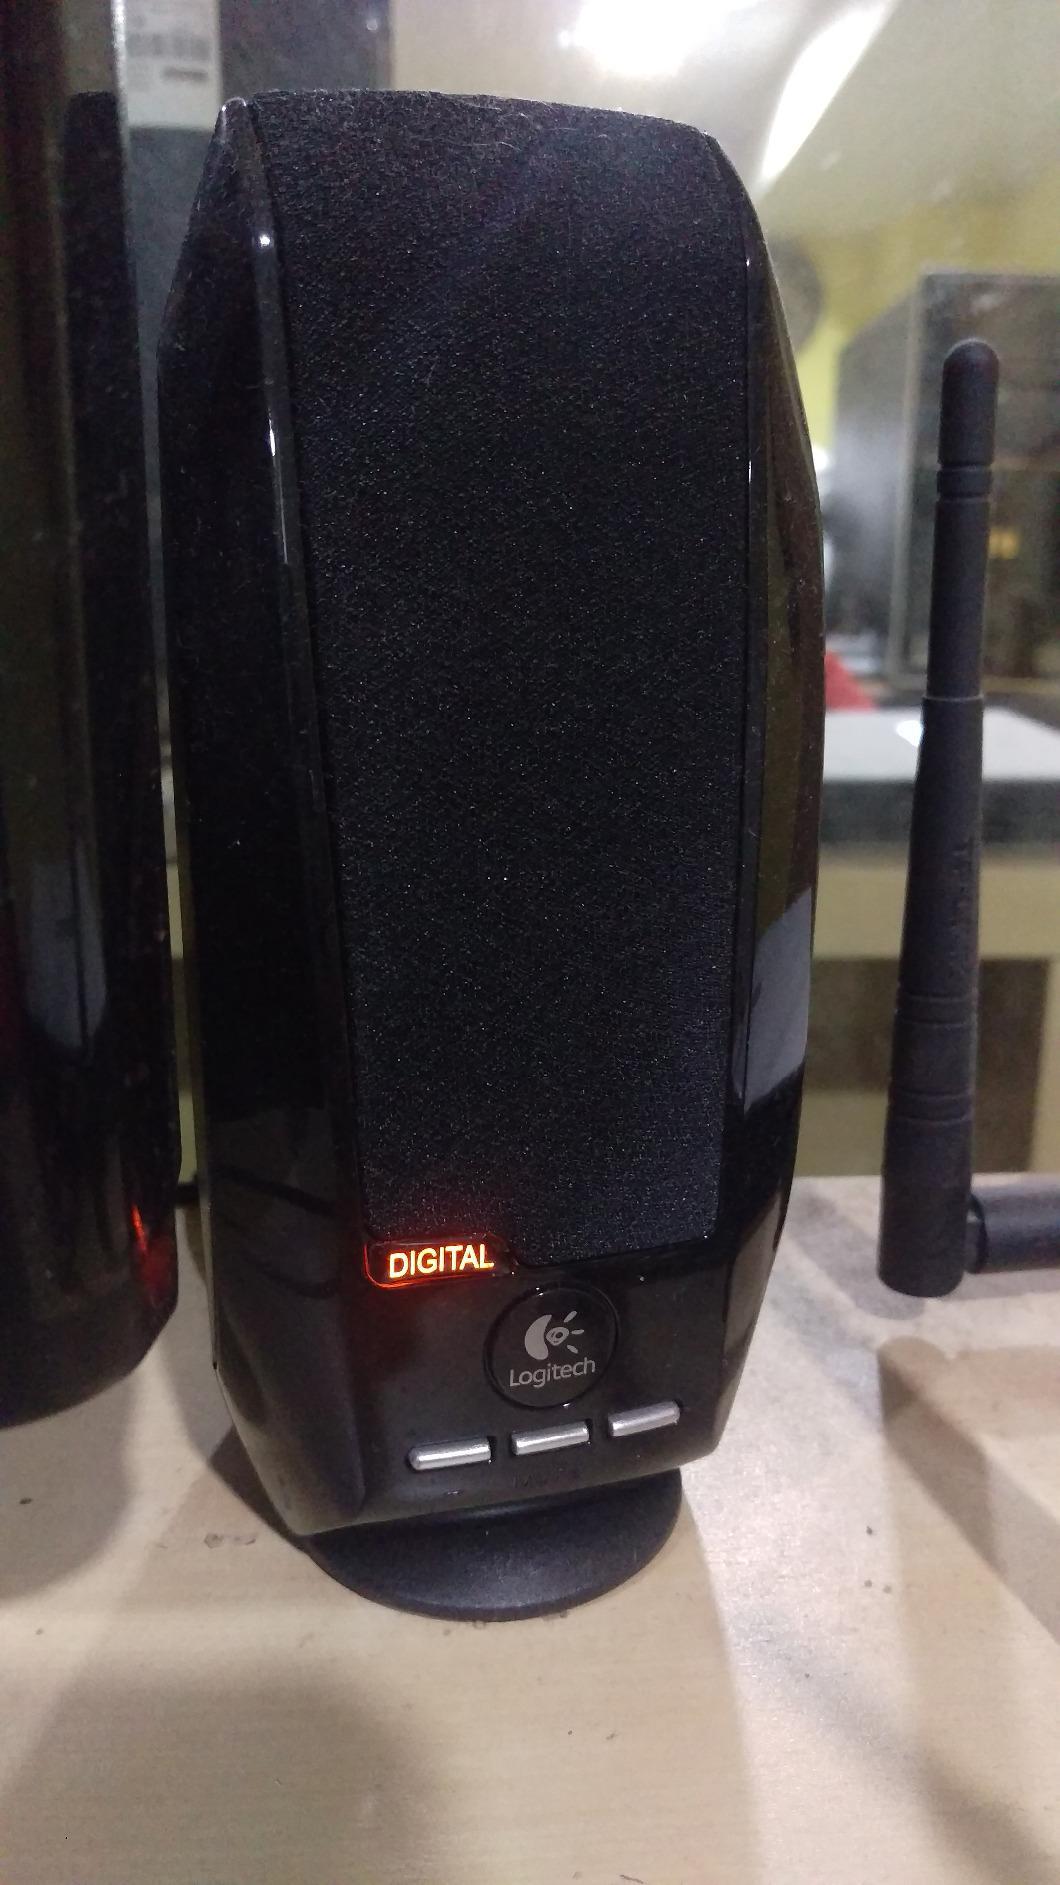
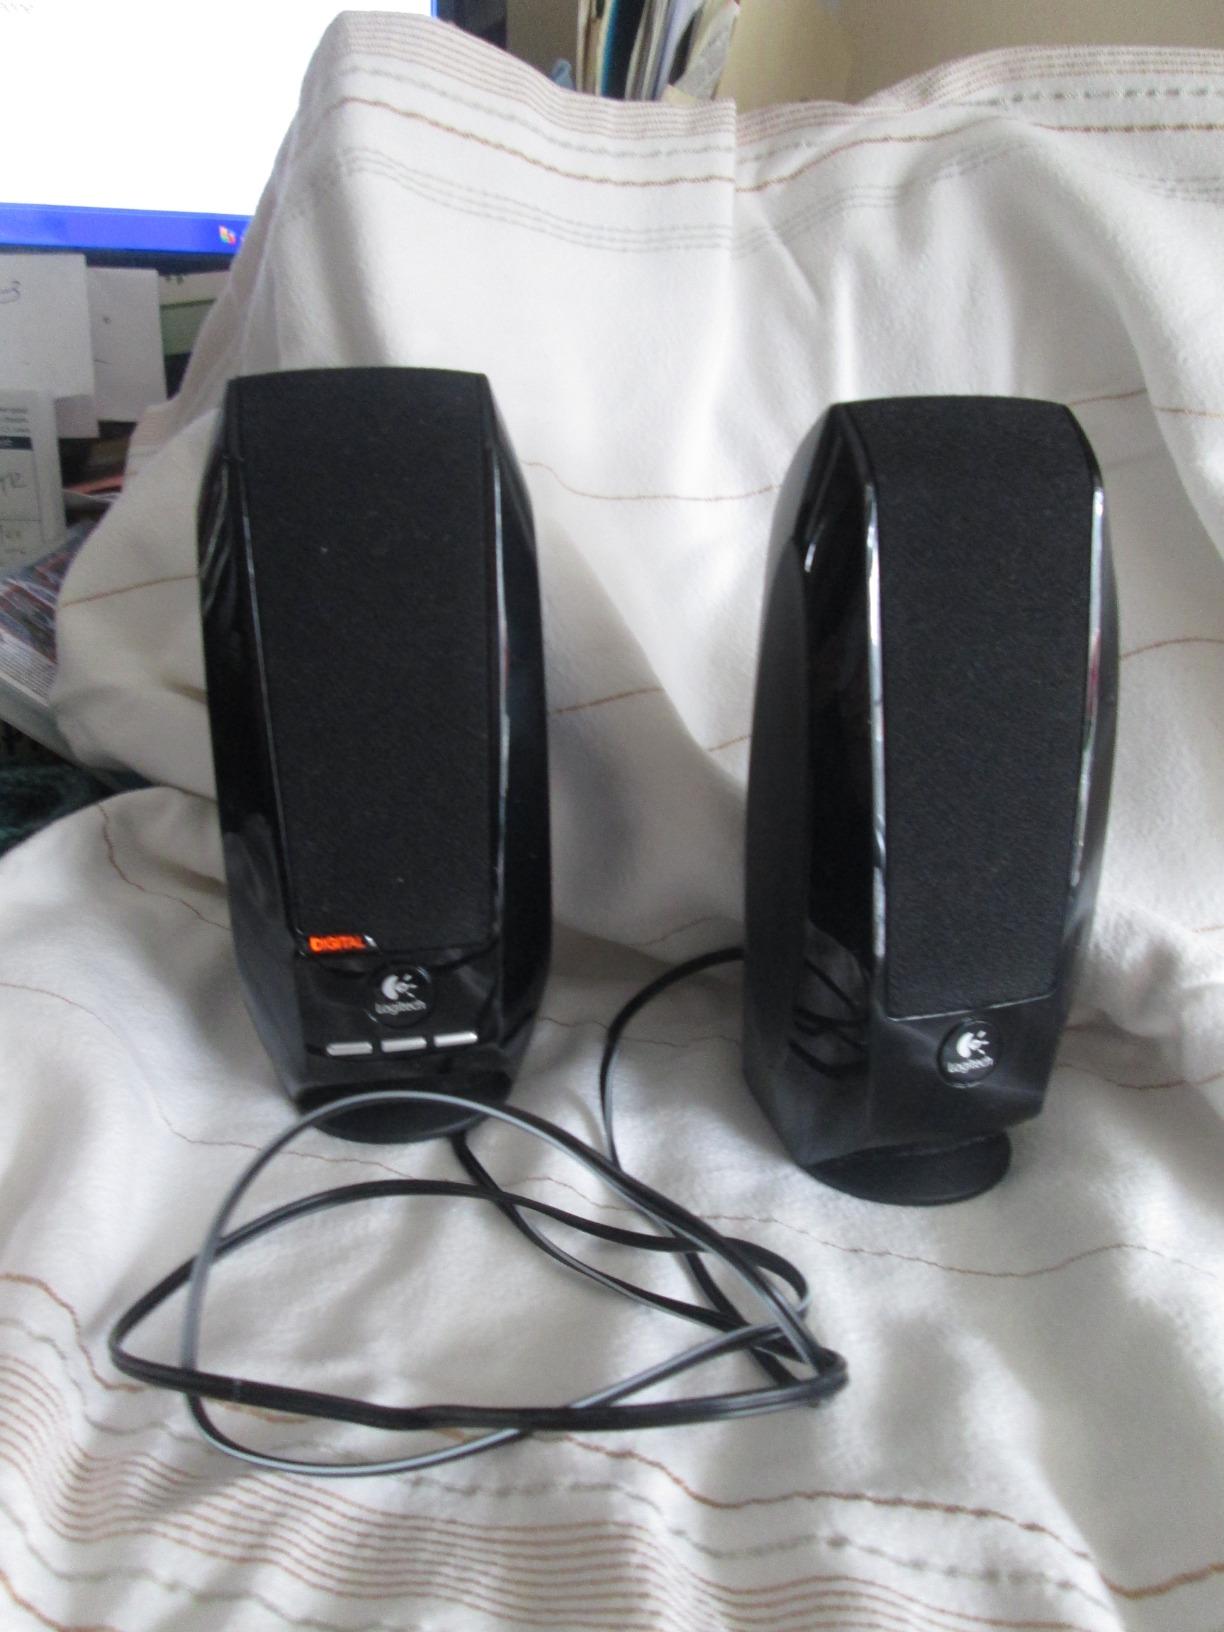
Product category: speaker
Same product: yes